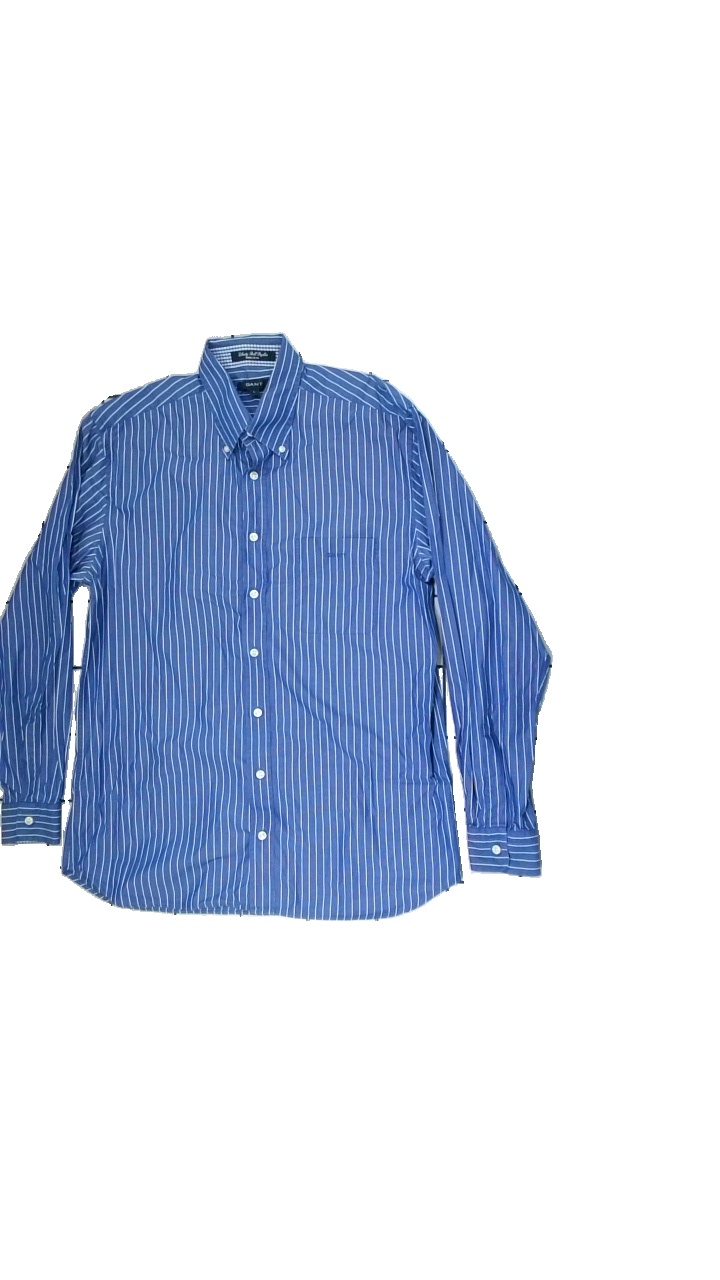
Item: Shirt (Men)
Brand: Gant
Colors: Blue, White
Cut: Regular
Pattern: Striped
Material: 100%cotton
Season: Autumn
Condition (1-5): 5
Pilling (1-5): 5
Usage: Reuse
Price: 100-150